Northern Railroad of Guatemala

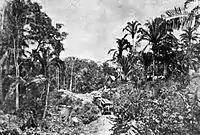
Jungle section in 1896. "La Ilustración Guatemalteca" photograph.

It was not until in 1892, when José María Reyna Barrios assumed power, that the railroad project was started once again. On 19 July 1895, Reina Barrios issued the executive action #513, which established that, between the Escondido and Estrecho rivers, a city was to be founded, and that it was going to be called Puerto Barrios. The ceremonial act of foundation took place on 5 December 1892. Furthermore, a part of the Northern Railroad project, the executive action #524 declared Puerto Barrios as "Major port of the Republic" and ordered to transfer over there the customs that used to be in Livingston.